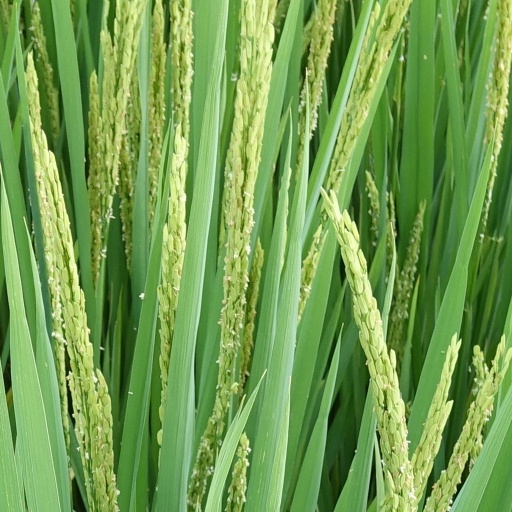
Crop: rice